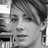
Emotion: neutral